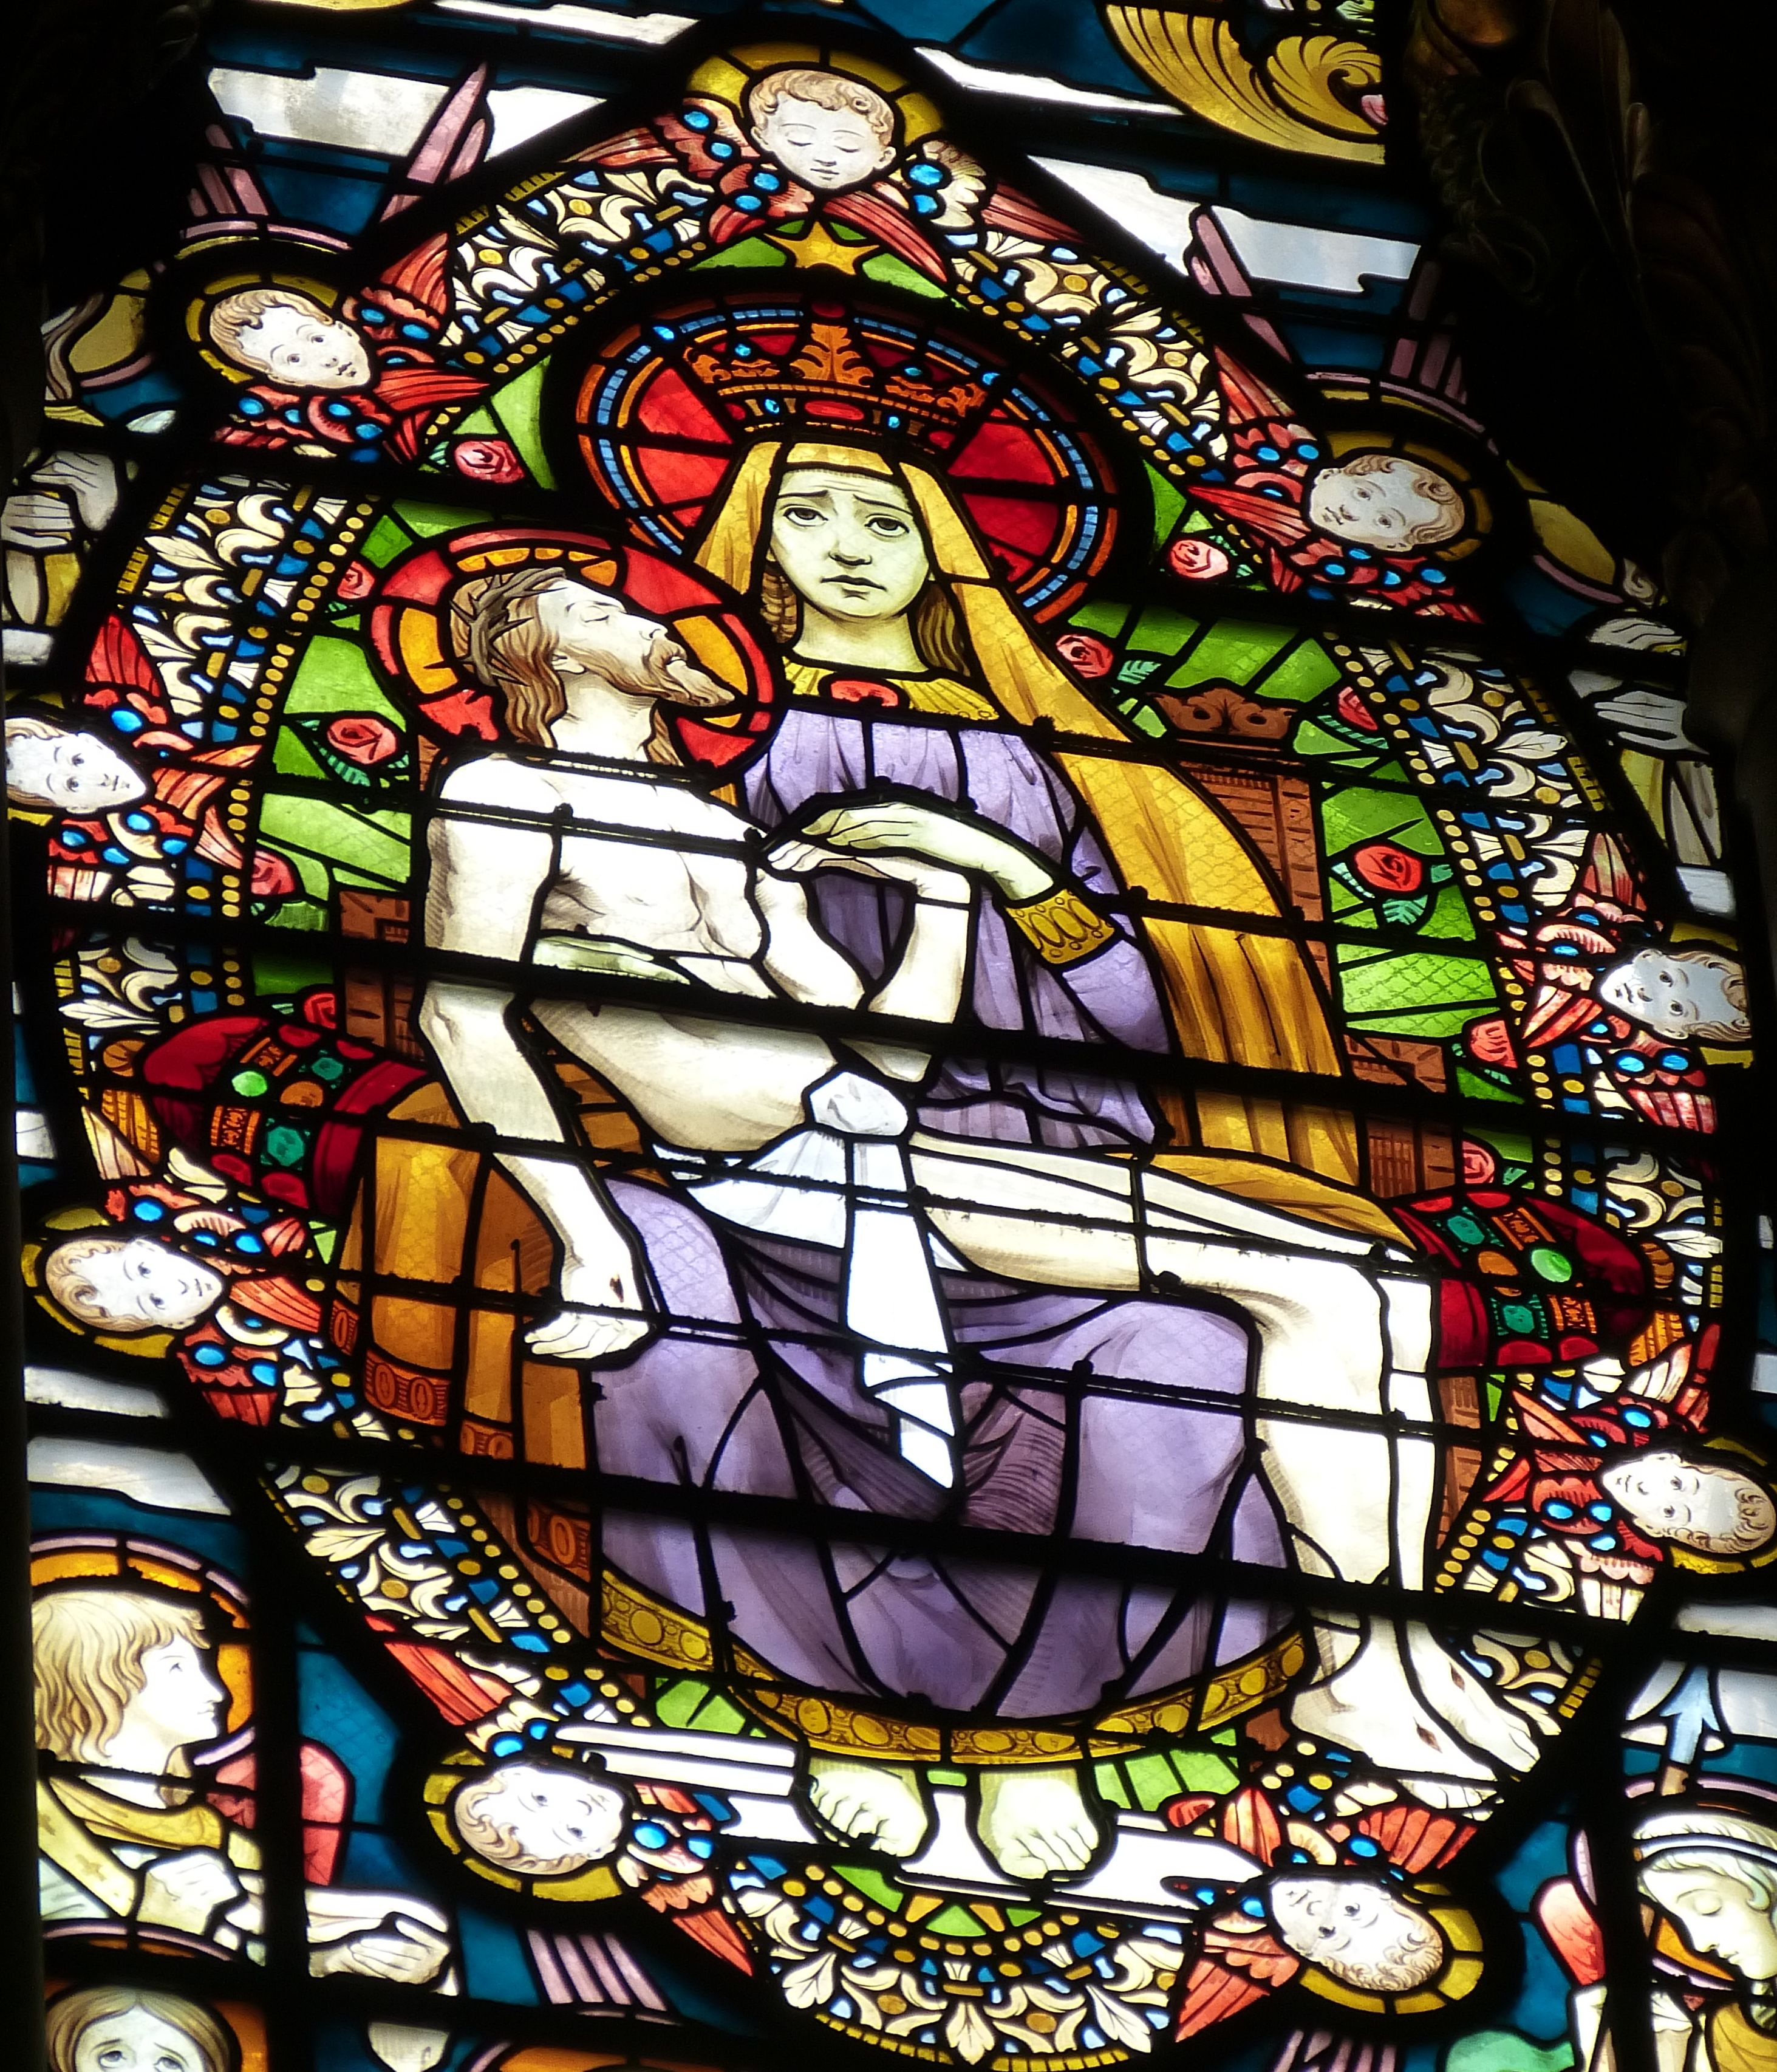
window, glass, france, church, christian, death, material, stained glass, christ, art, passion, maria, image, pieta, historically, lyon, stained glass window, suffering, church window